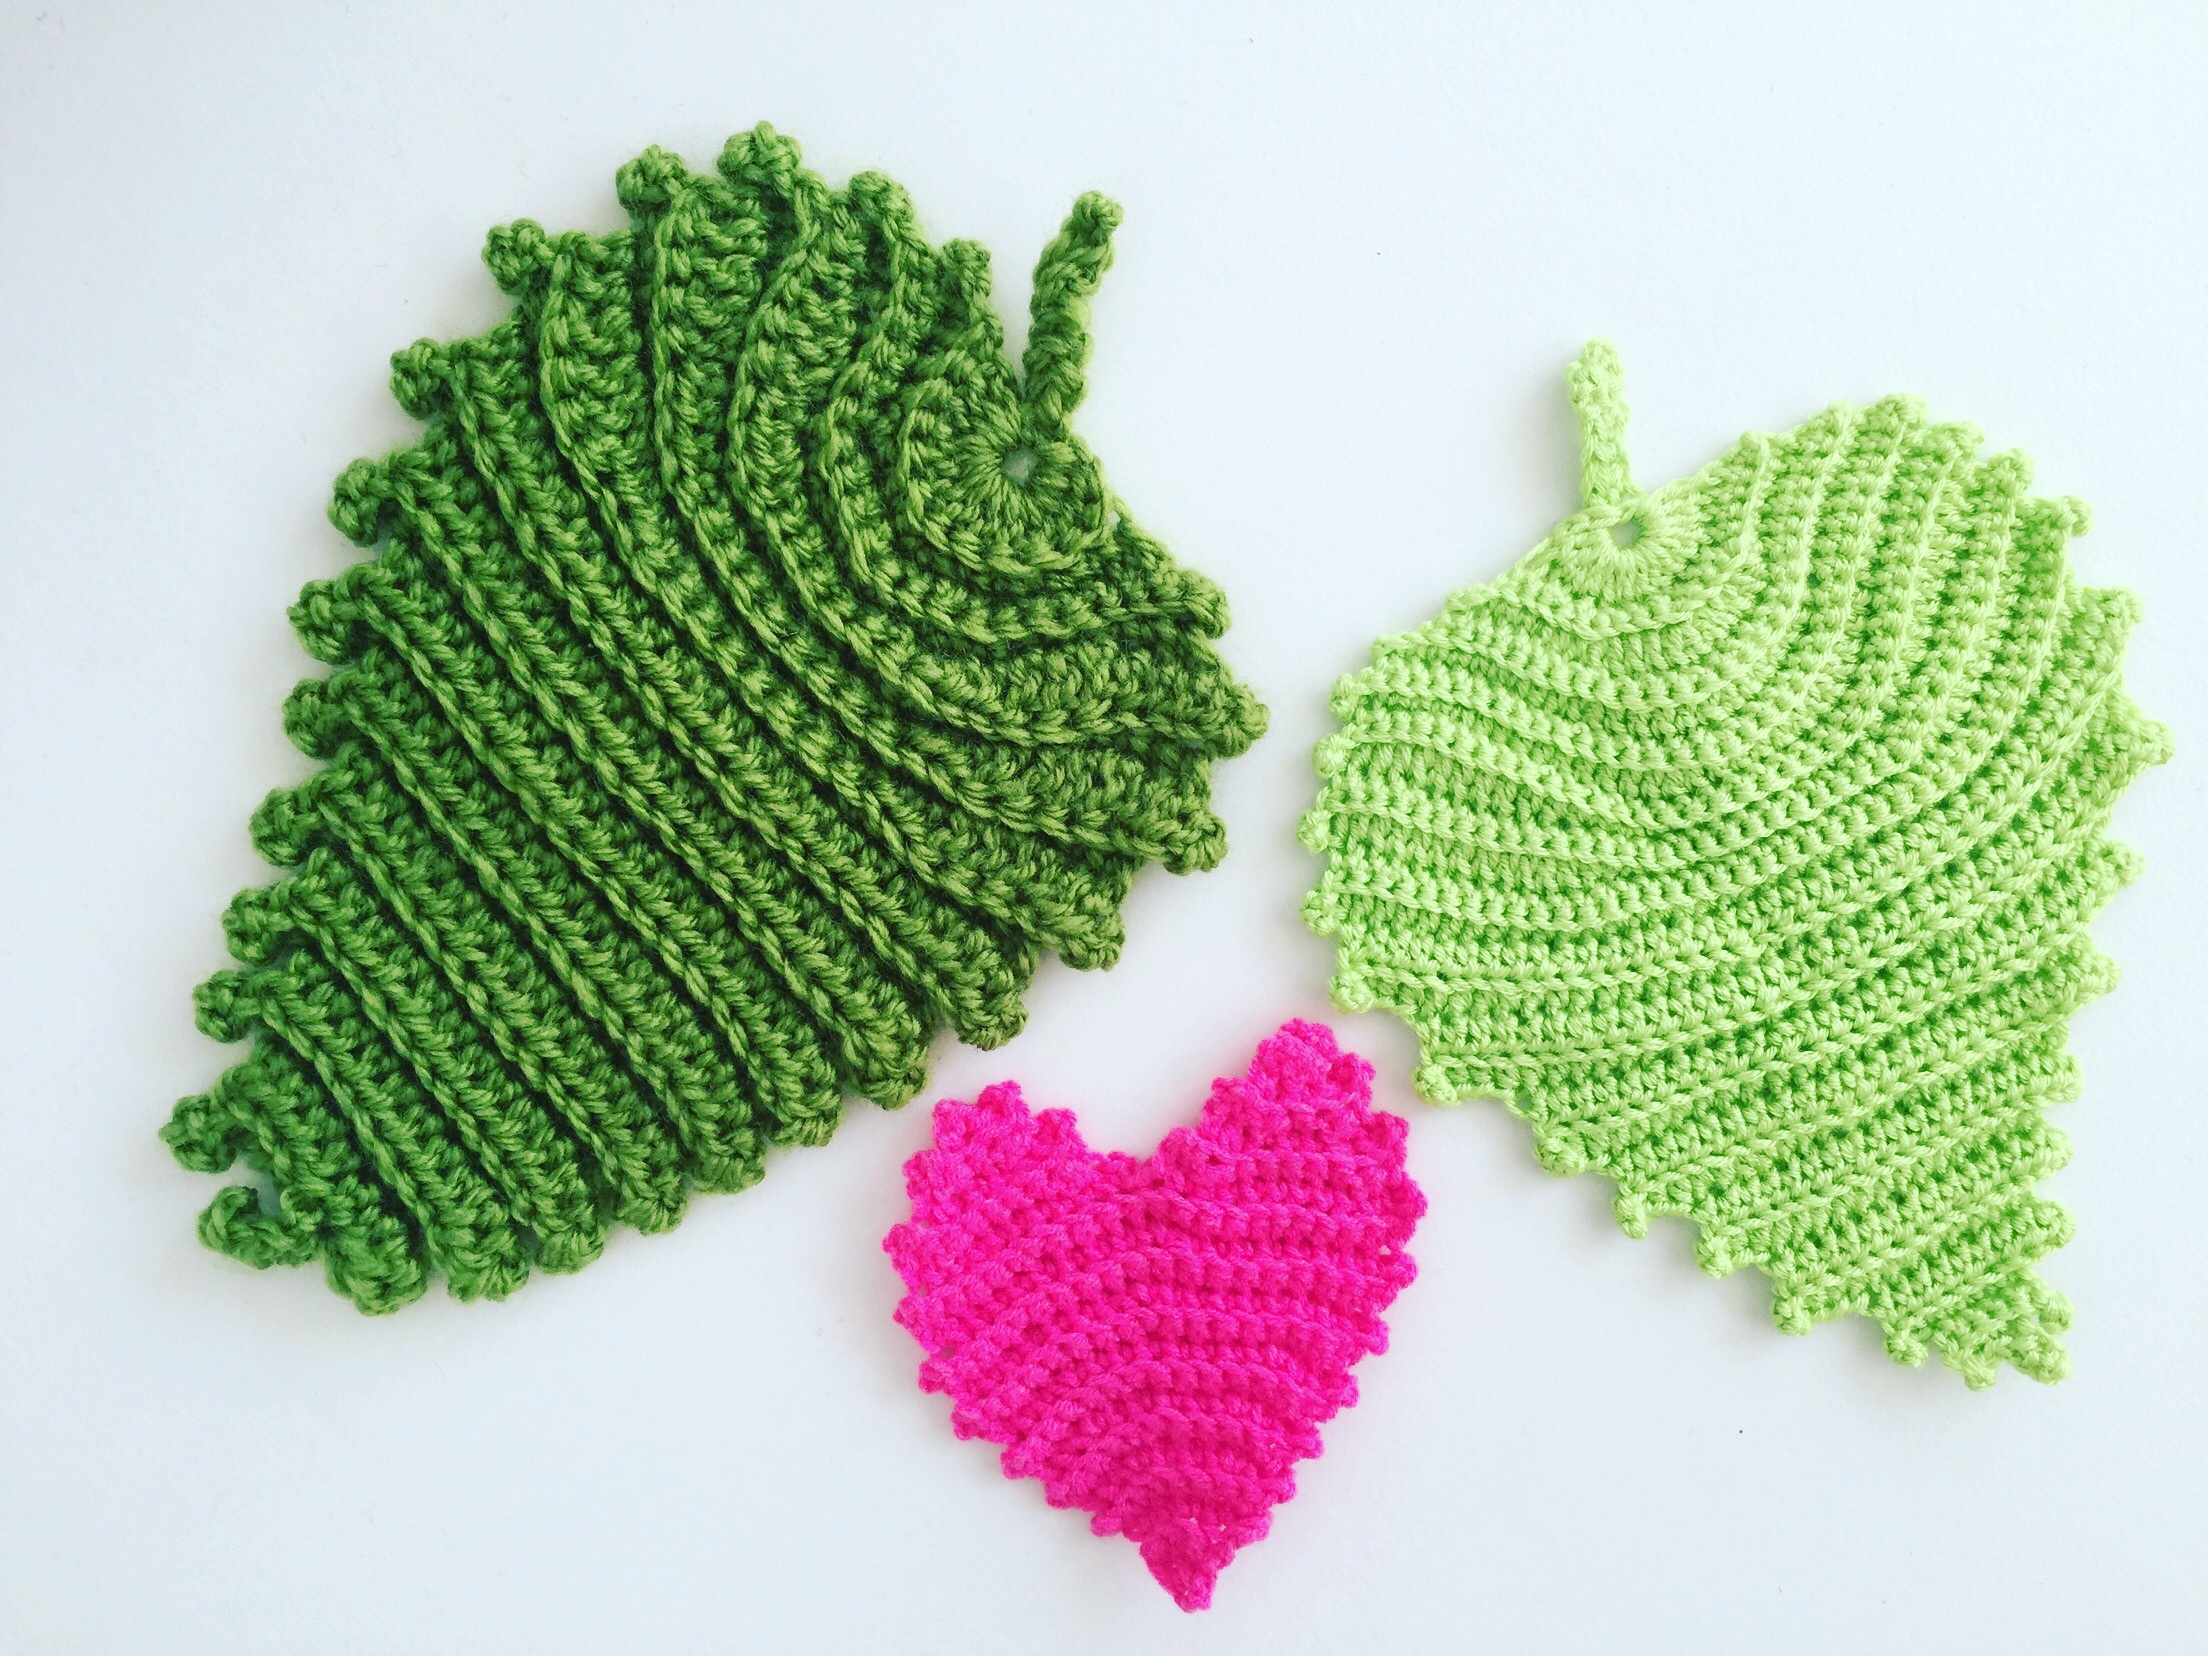
leaf, flower, heart, pattern, green, craft, yarn, wool, hook, thread, crochet, knitting, textile, art, hobby, crocheting, fashion accessory, crochet patterns